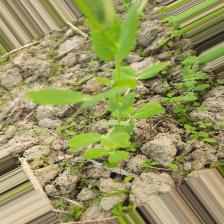
Label: Powdery Mildew